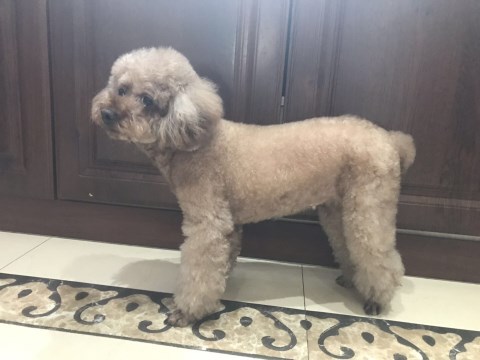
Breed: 7449-n000128-teddy